Medical University of Varna

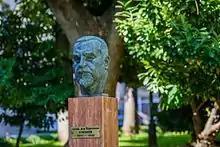

The Medical University of Varna carries the name of Prof. Dr. Paraskev Stoyanov famous for his pioneer and enlightening role not only in Bulgarian medicine and science. He established the first Bulgarian school of surgery, started the training in anatomy in Bulgaria, gave the first lecture in medicine in Bulgaria (1918), opened, in the Varna region, the only one on the Balkan Peninsula, Children's Sea Sanatorium for Bone and Joint Tuberculosis. He was the first in the country who produced X-ray images, performed a complex surgery of a damaged heart and is the first Bulgarian hiker (1895, the peak of Grand Combin, Switzerland). At international level, Prof. Stoyanov, is recognised as one of the founders of thalassotherapy (treatment with sea water) and heliotherapy (treatment with sun). He is an author of scientific and general publications as well as literary memoirs